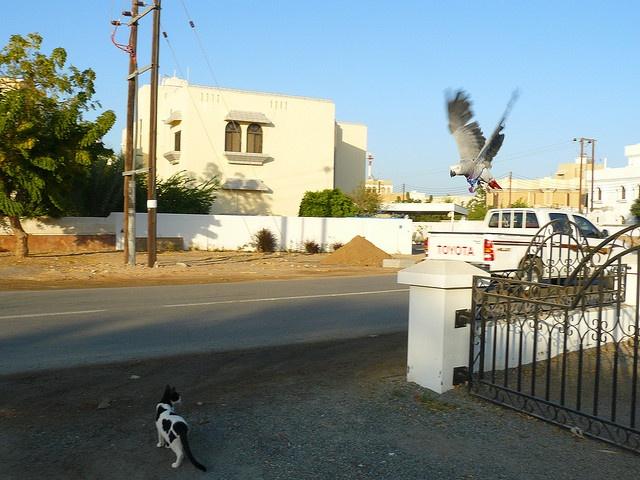
A black and white cat viewing an eagle coming towards it.
A cat walking near a street with a bird flying toward it.
A cat that is looking at a large bird.
A bird flies toward a cat on the side of the street.

The bird is flying by the cat outside.